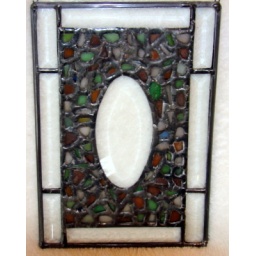
Turn that jar of beach glass into a conversation piece. by Joe. leave a comment here if you are interested